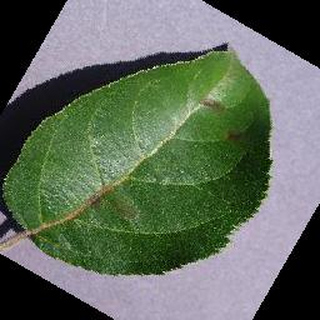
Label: apple_apple_scab